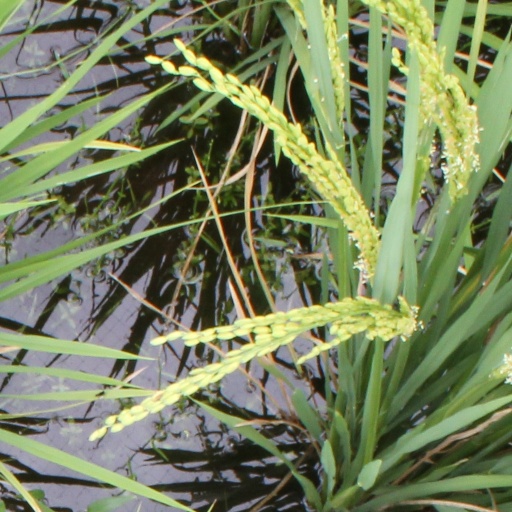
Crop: rice